Michelozzo

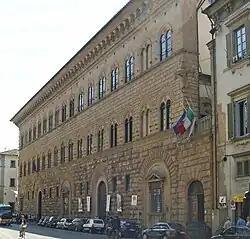
The facade of Palazzo Medici in Florence

Few historians have disputed Cosimo's close relationship to Michelozzo, who was the Medici architect for nearly forty years. "Michelozzo was more agreeable and accessible to the advice and desires of Cosimo than the turbulent Brunelleschi, and was willing to follow the strong personal tastes of his patron." Their relationship was best described by Angelo Fabroni in 1789, who said: "Cosimo loved Michelozzo dearly and relied on him, not only because of his natural talents (he considered nobody, not even Brunelleschi, superior in all architectural judgments), but also because of his good qualities and worthy character."